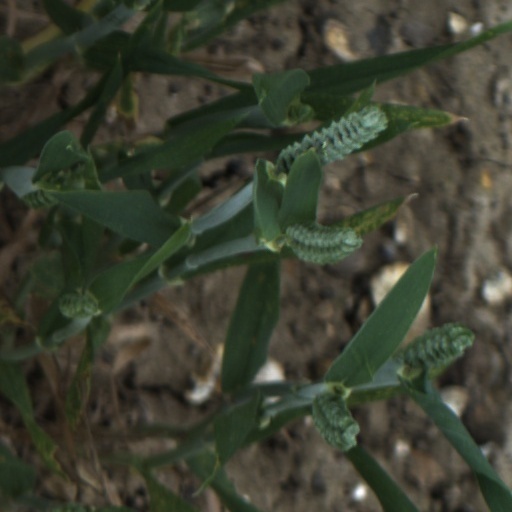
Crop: wheat